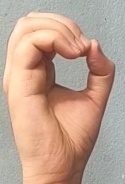
ASL sign: O